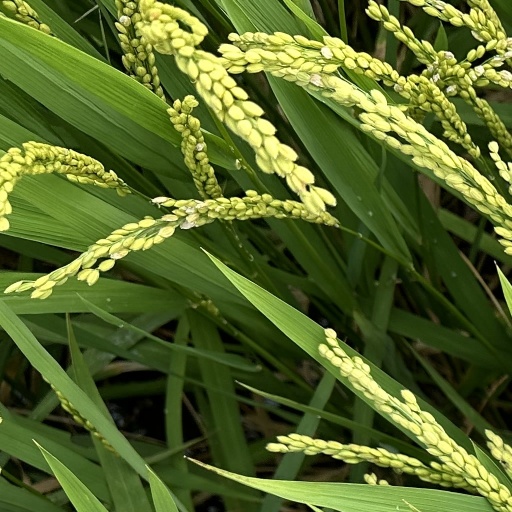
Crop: rice